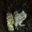
Label: frog